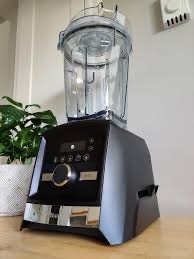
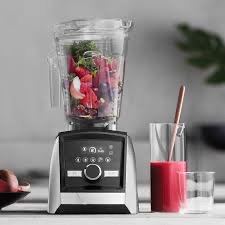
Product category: items_blender
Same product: yes